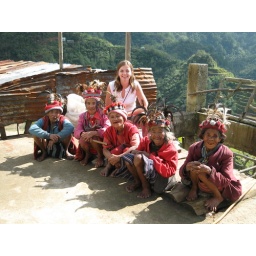
with mountain people in original dress